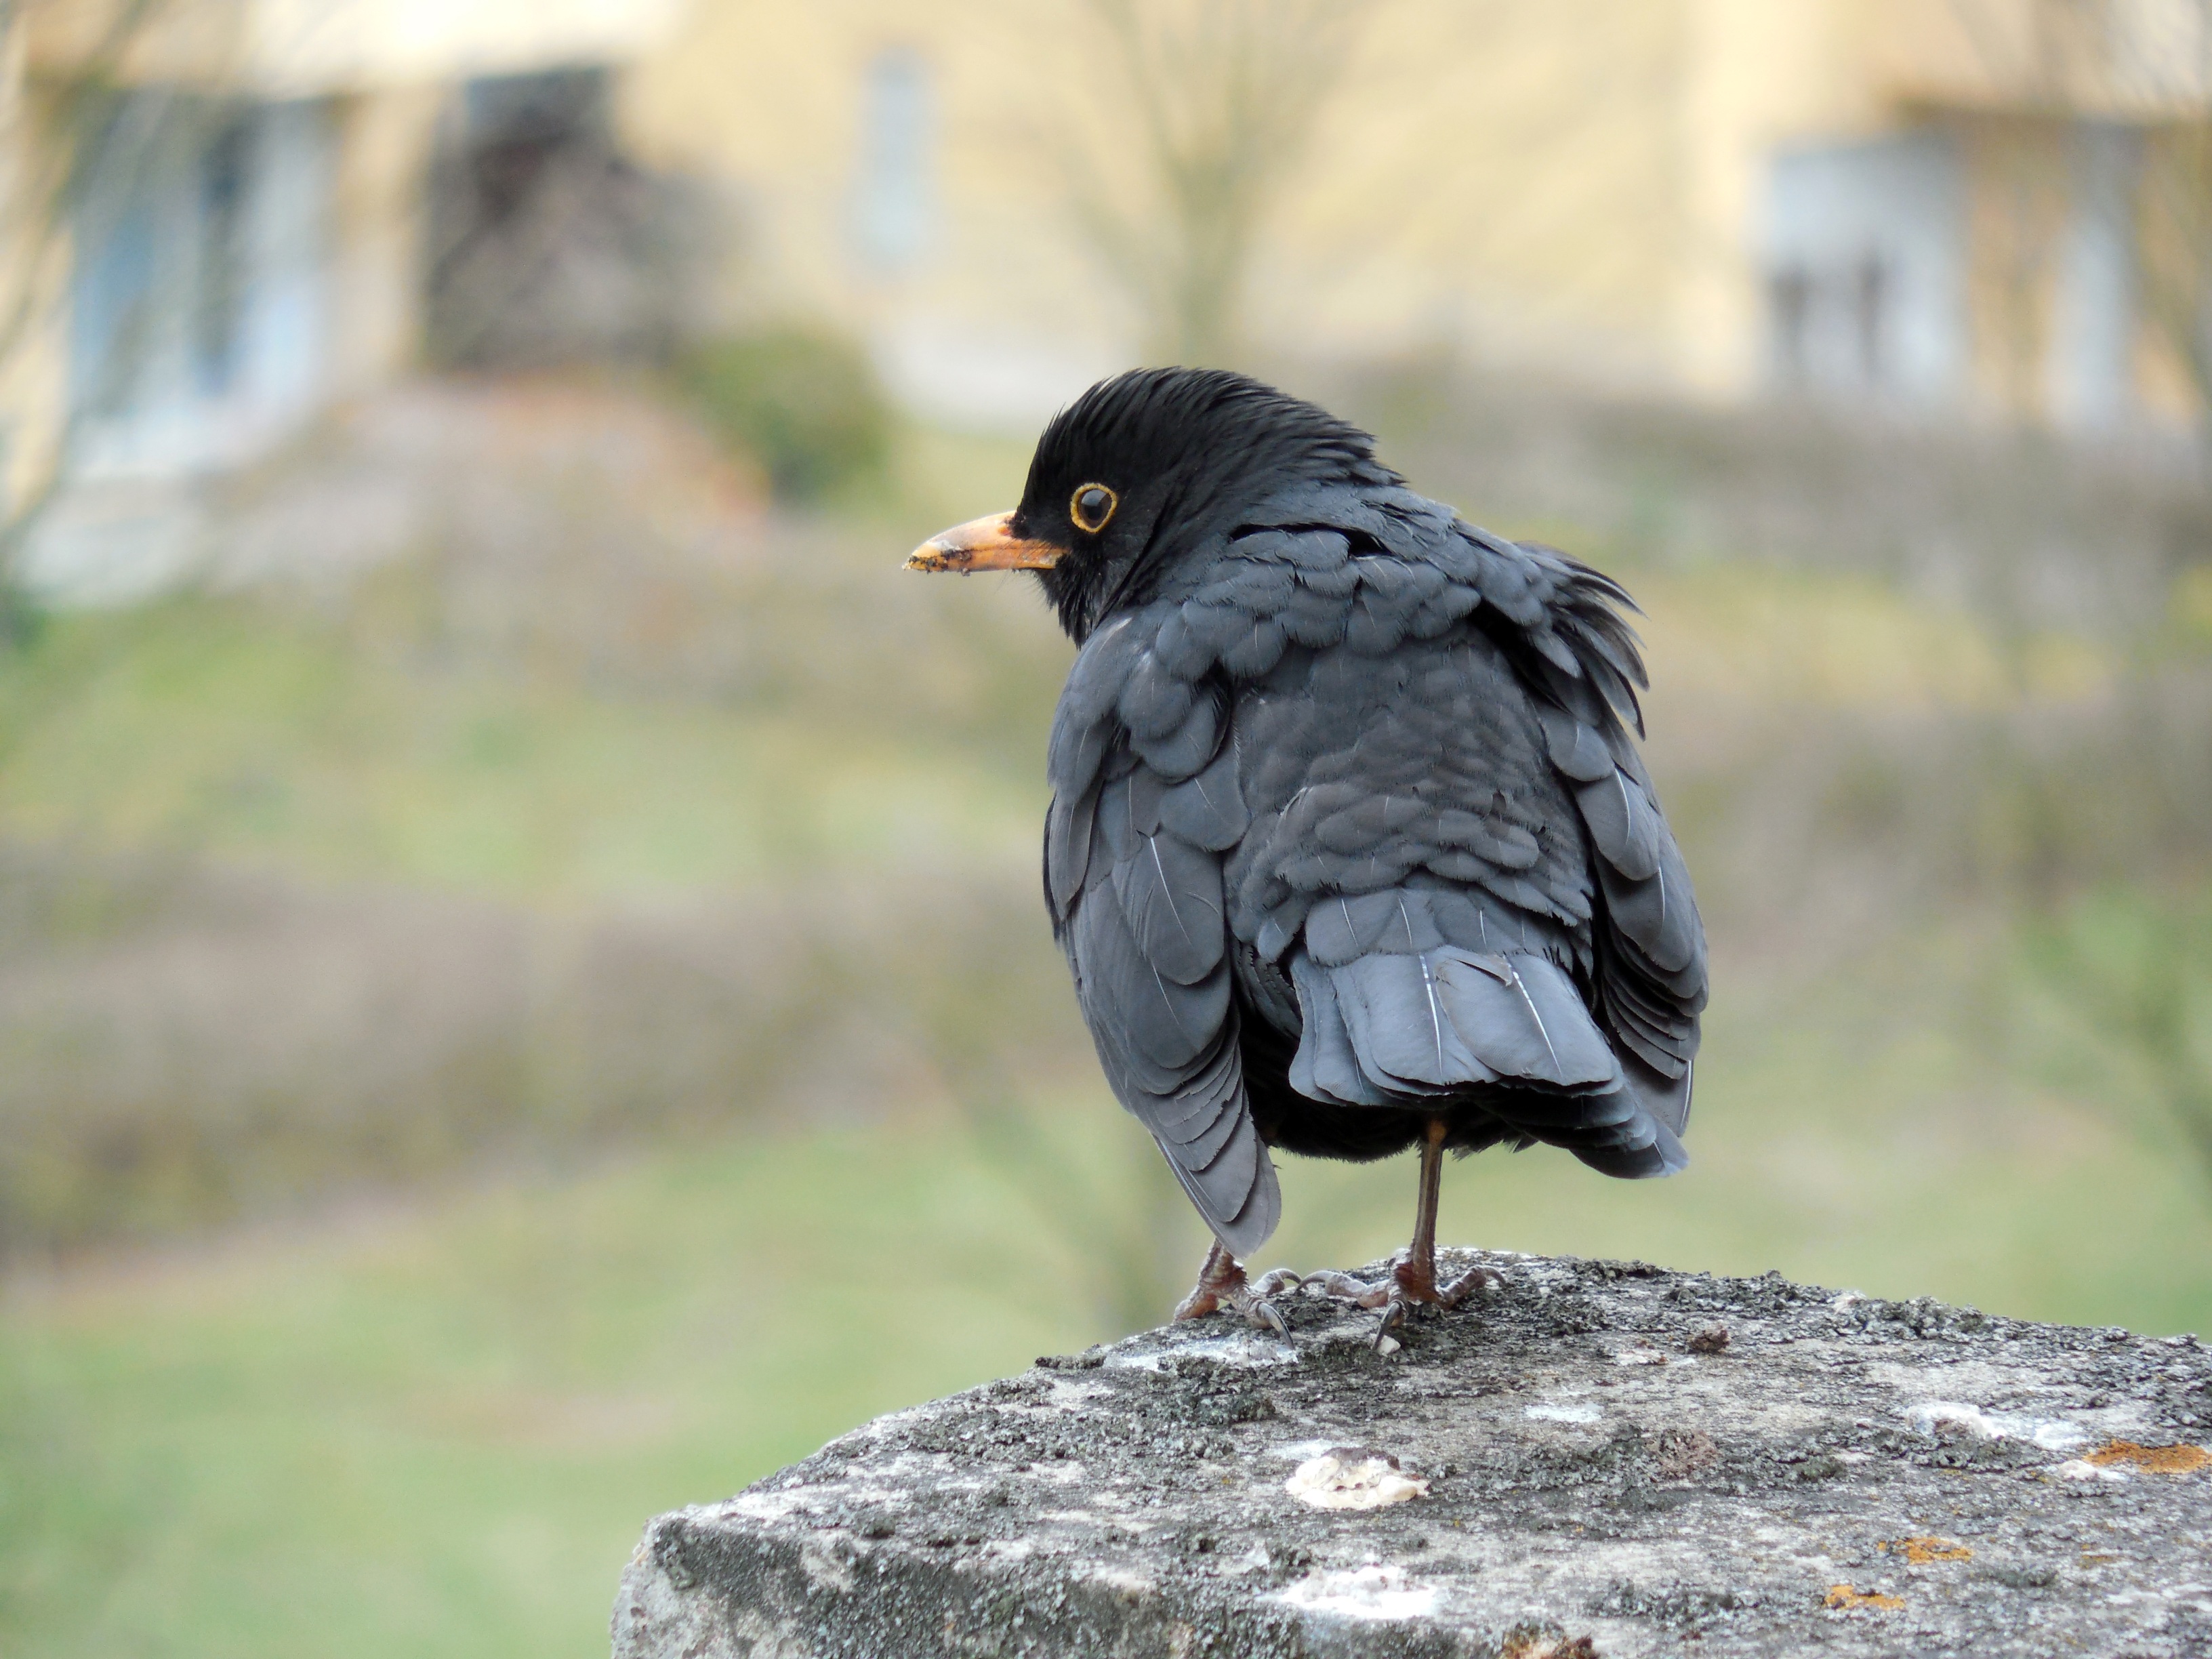
nature, bird, wing, wildlife, beak, feather, fauna, plumage, songbird, vertebrate, bill, blackbird, species, wildlife photography, spring dress, bird portrait, perching bird